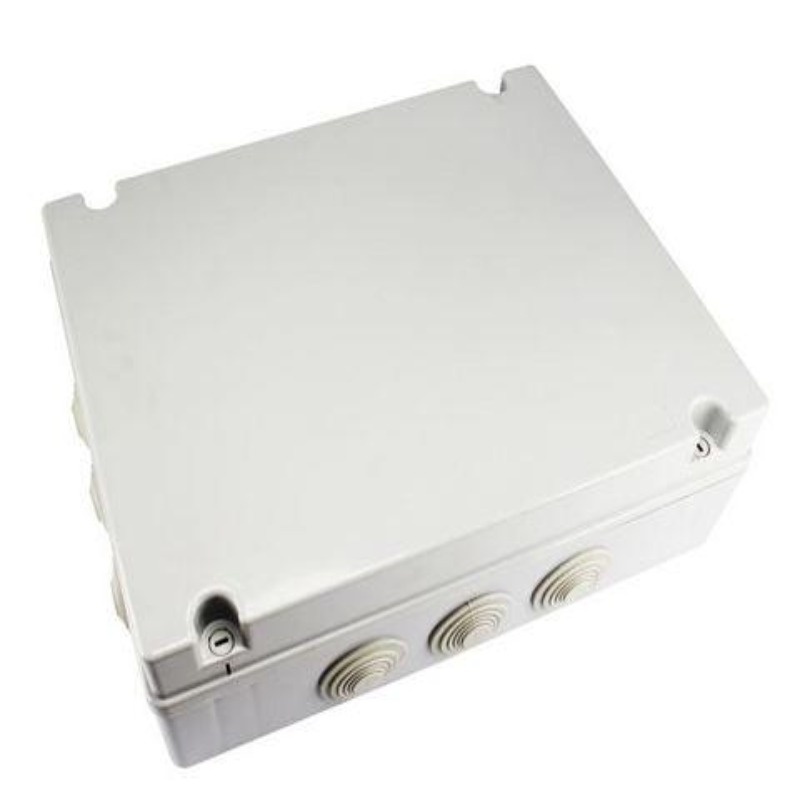
Waterproof Adaptor Box 380X300x120
Our adaptor boxes can keep your equipment well-protected in hostile situations since they are composed of high-quality PVC material, which offers exceptional impact resistance and electrical insulation. Widely applicable for both indoor and outdoor uses, waterproof and weather-designed.
Brand: BW 3830
Category: Electronics > Electronics Accessories > Power > Power Supply Enclosures